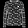
Label: Pullover